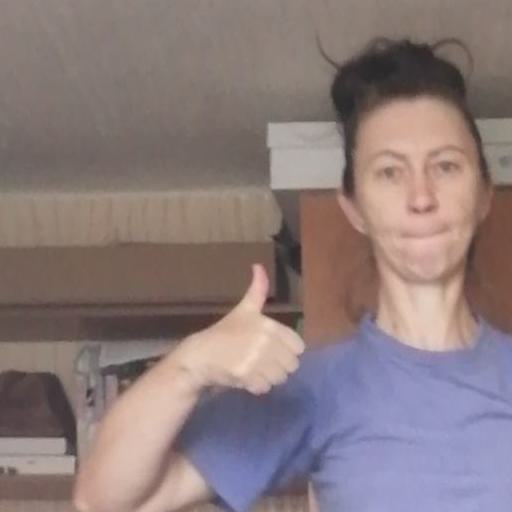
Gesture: like